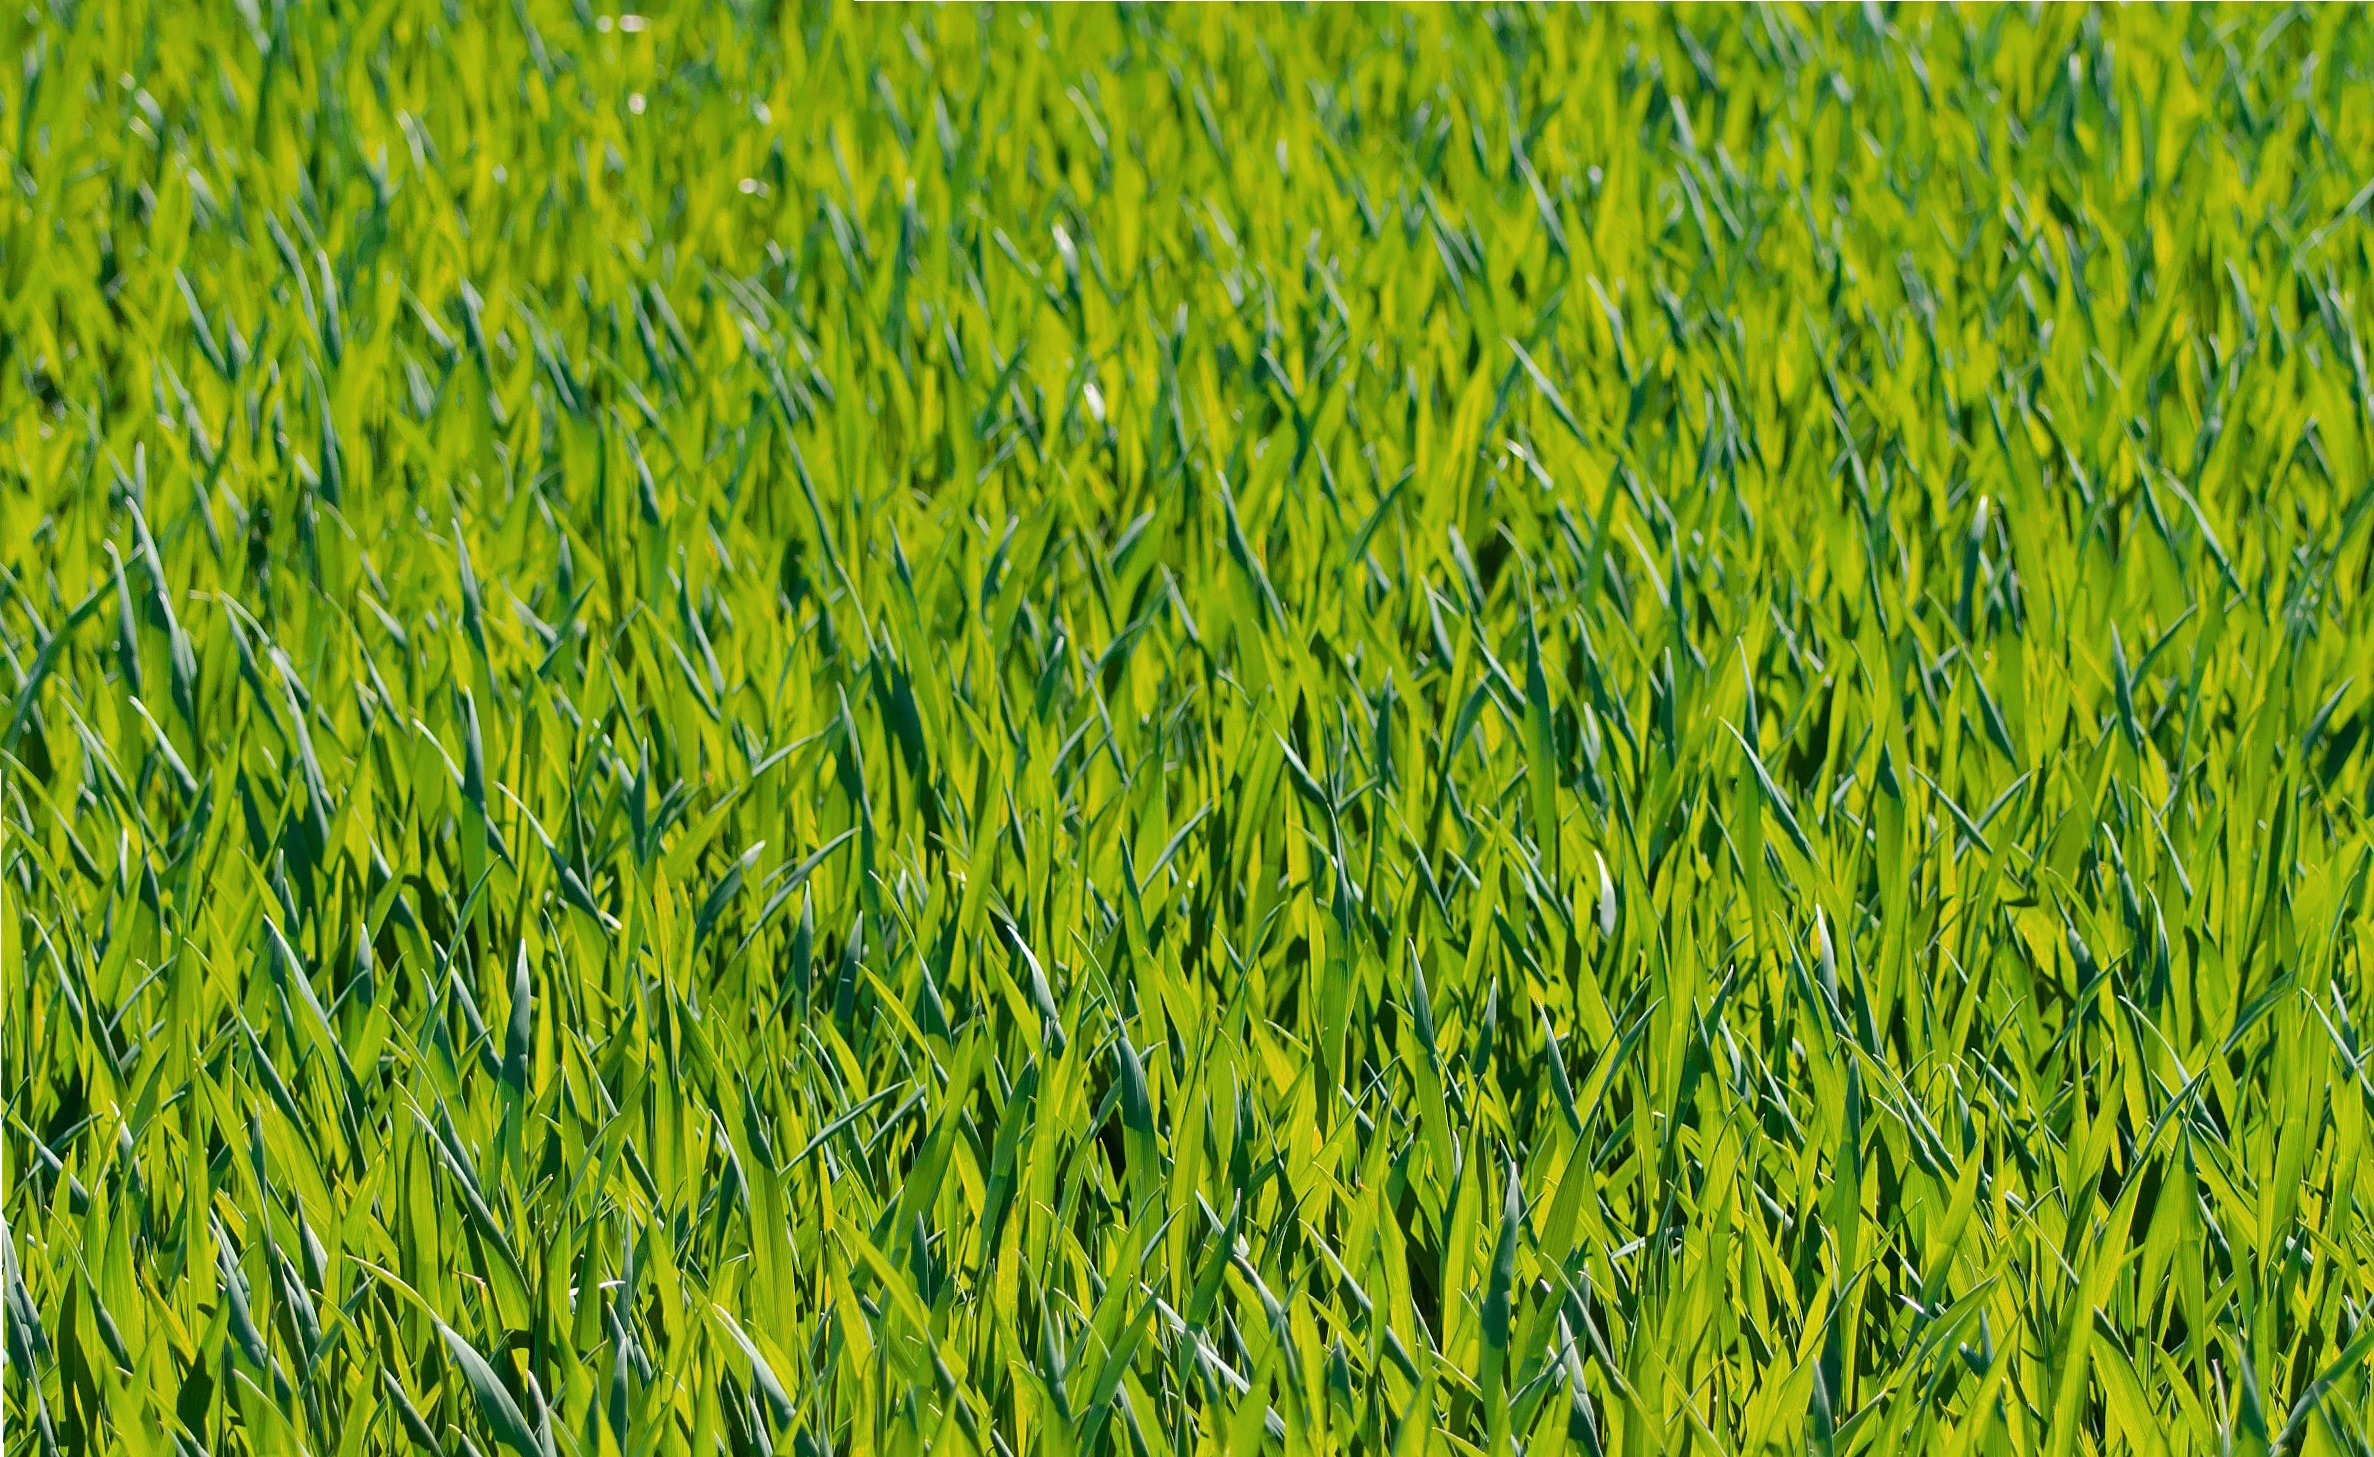
nature, grass, plant, field, lawn, meadow, barley, wheat, prairie, flower, food, green, crop, pasture, agriculture, close up, grassland, paddy field, grass family